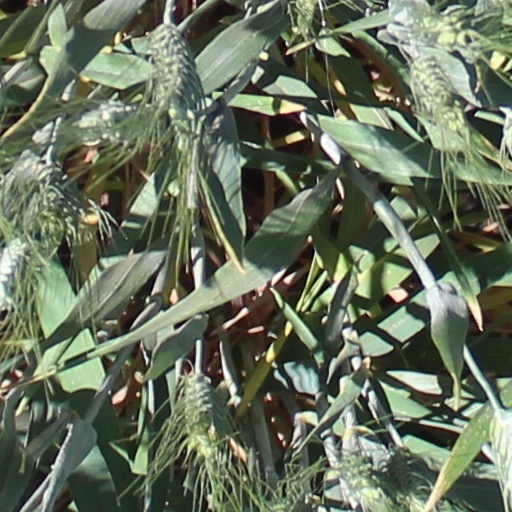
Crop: wheat